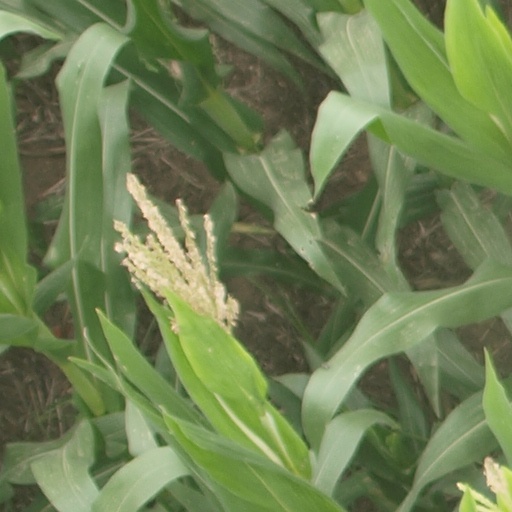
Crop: maize; corn